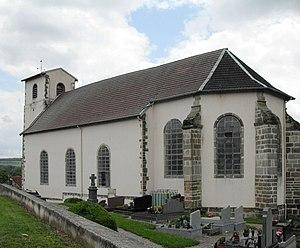
L'église à Derbamont
Derbamont est une commune française située dans le département des Vosges, en région Grand Est.